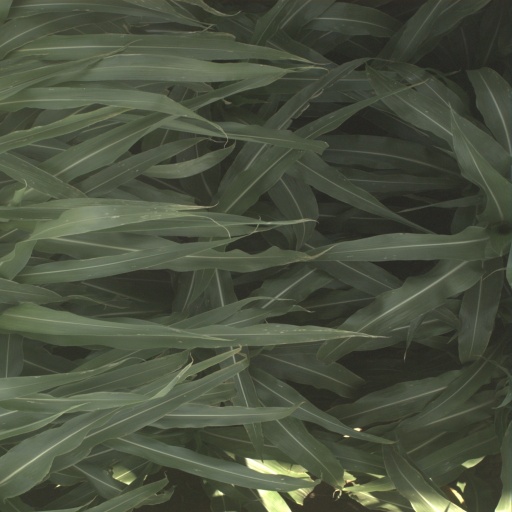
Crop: sorghum